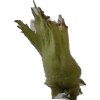
Label: peanut_shell_1x